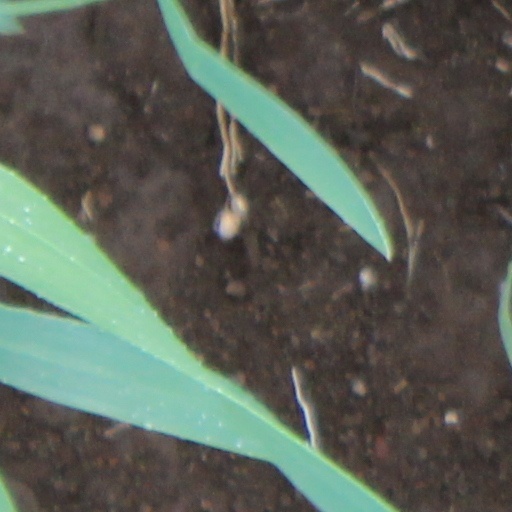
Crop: wheat